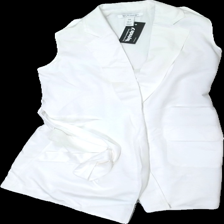
View: front
Type: Blazer
Category: Ladies
Brand: Nly Trend
Colors: White
Material: 100% polyester
Cut: Regular, Long
Size: 34
Season: All
Price range: 50-100
Recommended usage: Reuse
Description: White blazer dress from Nelly